Gellu Naum

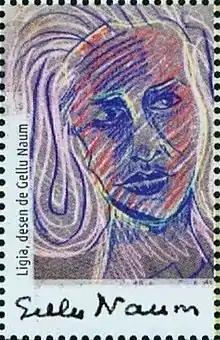
A drawing by Naum on a 2018 stamp of Romania

He resumed his literary career in 1968, in the wake of a relative cultural liberalization under Nicolae Ceaușescu's regime. In 1971 he was awarded the Order of the Star of the Romanian Socialist Republic, 3rd class.